Mariano Puigdollers Oliver

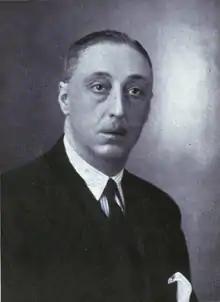
Rodezno

Despite Puigdollers’ ban on holding official posts, in early 1938 his fellow Carlist conde Rodezno, the minister of justice in the first Francoist government, appointed Puigdollers the head of Dirección General de Asuntos Eclesiásticos; the department was responsible for relations with the Catholic Church. Since March 1938 he talked to Vatican on derogation of Republican divorce regulations and marriages concluded by the divorcees. Another thread of his activity was channeling state funds for reconstruction of churches and convents destroyed in what used to be the Republican zone. Corresponding with the primate and local hierarchs, Puigdollers arranged massive administrative assistance for the Church, including concessions, tax exemptions, registration of various organizations or financial assistance to families of the religious killed by the Republicans. He also encouraged depuration in religious ranks, especially with regard to priests harboring nationalist Basque or Catalan ideas.